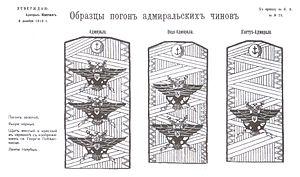
Admiral est un grade militaire russe. Il est ou a été employé dans la Marine impériale russe, la Marine soviétique et la Flotte maritime militaire de Russie.